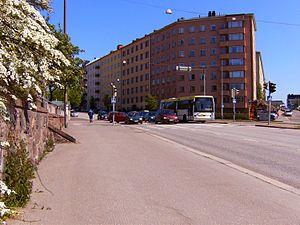
Alppila est une section du quartier de Alppiharju à Helsinki, en Finlande